The Hobbit, Southampton

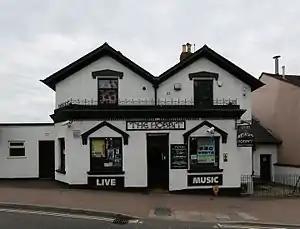
The Hobbit in 2016

The Hobbit is a pub in the Bevois Valley area of Southampton, England. Previously the Portswood Hotel, it was named after J. R. R. Tolkien's book "The Hobbit" in 1989. In 2012 the pub was involved in a legal dispute with Middle-earth Enterprises, a company owned by film producer Saul Zaentz, over its use of the name.